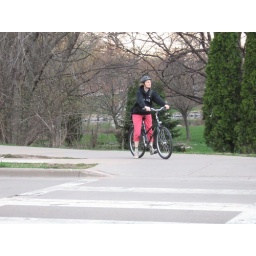
woman in pink pants